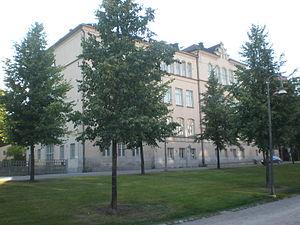
Kaakinmaa est le quartier numéro 6 de Tampere en Finlande.
L'école de Pyynikki est une école primaire située dans le quartier de Kaakinmaa à Tampere en Finlande.